Live and Let Die (film)

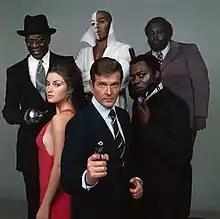
Promotional image of the cast of "Live and Let Die". From left: Julius Harris, Jane Seymour, Geoffrey Holder, Roger Moore, Yaphet Kotto and Earl Jolly Brown

While filming "Diamonds Are Forever", "Live and Let Die" was chosen as the next Ian Fleming novel to be adapted because the screenwriter Tom Mankiewicz had thought it would be daring to use black villains, as the Black Panthers and other racial movements were active at this time.